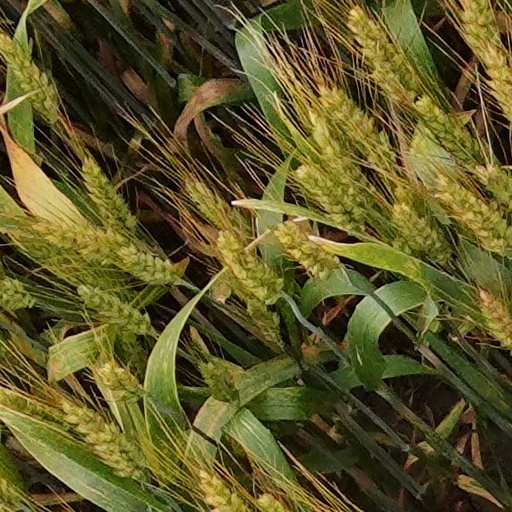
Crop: wheat